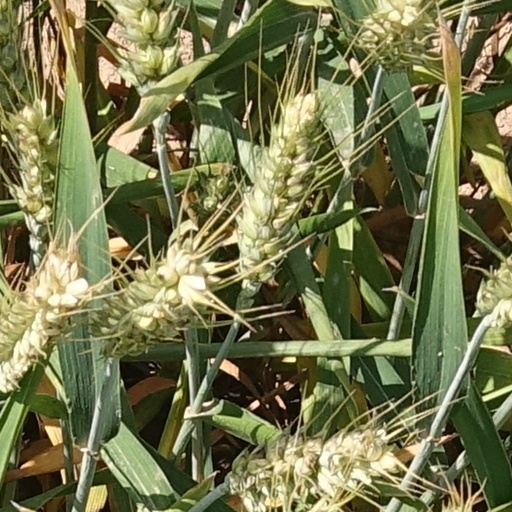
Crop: wheat